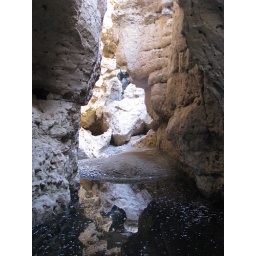
Het einde van de deadvlei, door het water kunnen we in ieder geval niet verder.